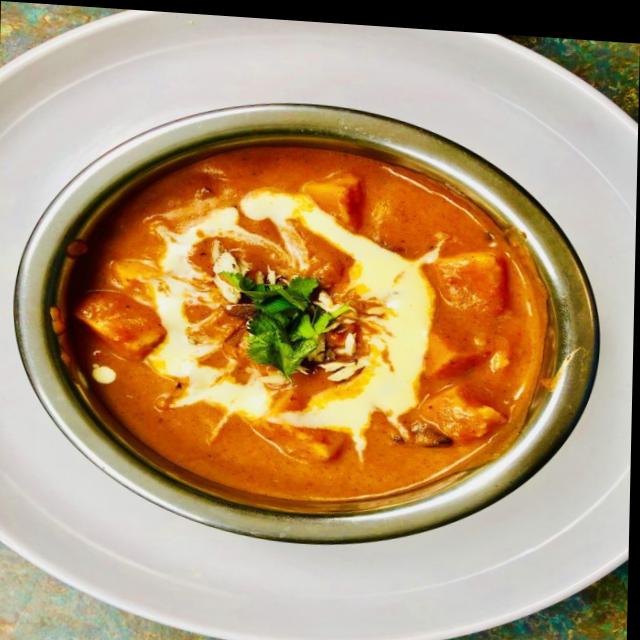
Dish: shahi_paneer